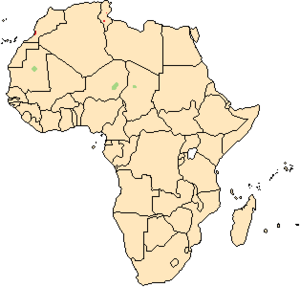
Addax
Addaxens udbredelse
Addaxen eller mendesantilopen er et dyr i underfamilien hesteantiloper af skedehornede pattedyr. Den er den eneste art i Addax-slægten. Addaxen lever i Sahara og er kendetegnet ved sine lange, snoede horn, der for hunnernes vedkommende bliver 55-80 cm og for hannernes 70-85 cm. Skulderhøjden for hunnerne er 95-110 cm og for hannerne 105-115 cm. Pelsens farve varierer med årstiderne; om vinteren er den grålig-brun med hvide områder på bagpartiet og benene samt langt, brunt hår på hoved, hals og skuldre, og om sommeren er pelsen næsten helt hvid eller sandfarvet.